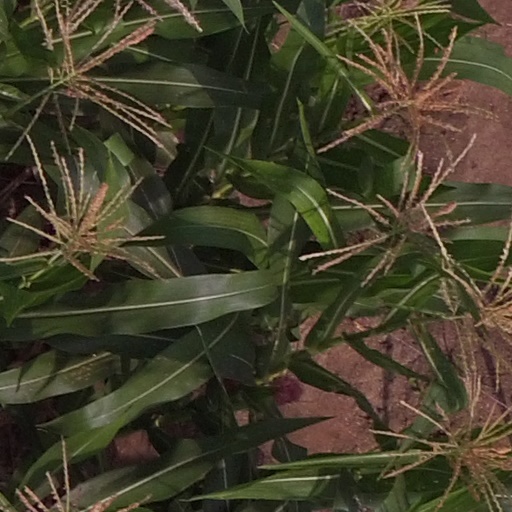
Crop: maize; corn